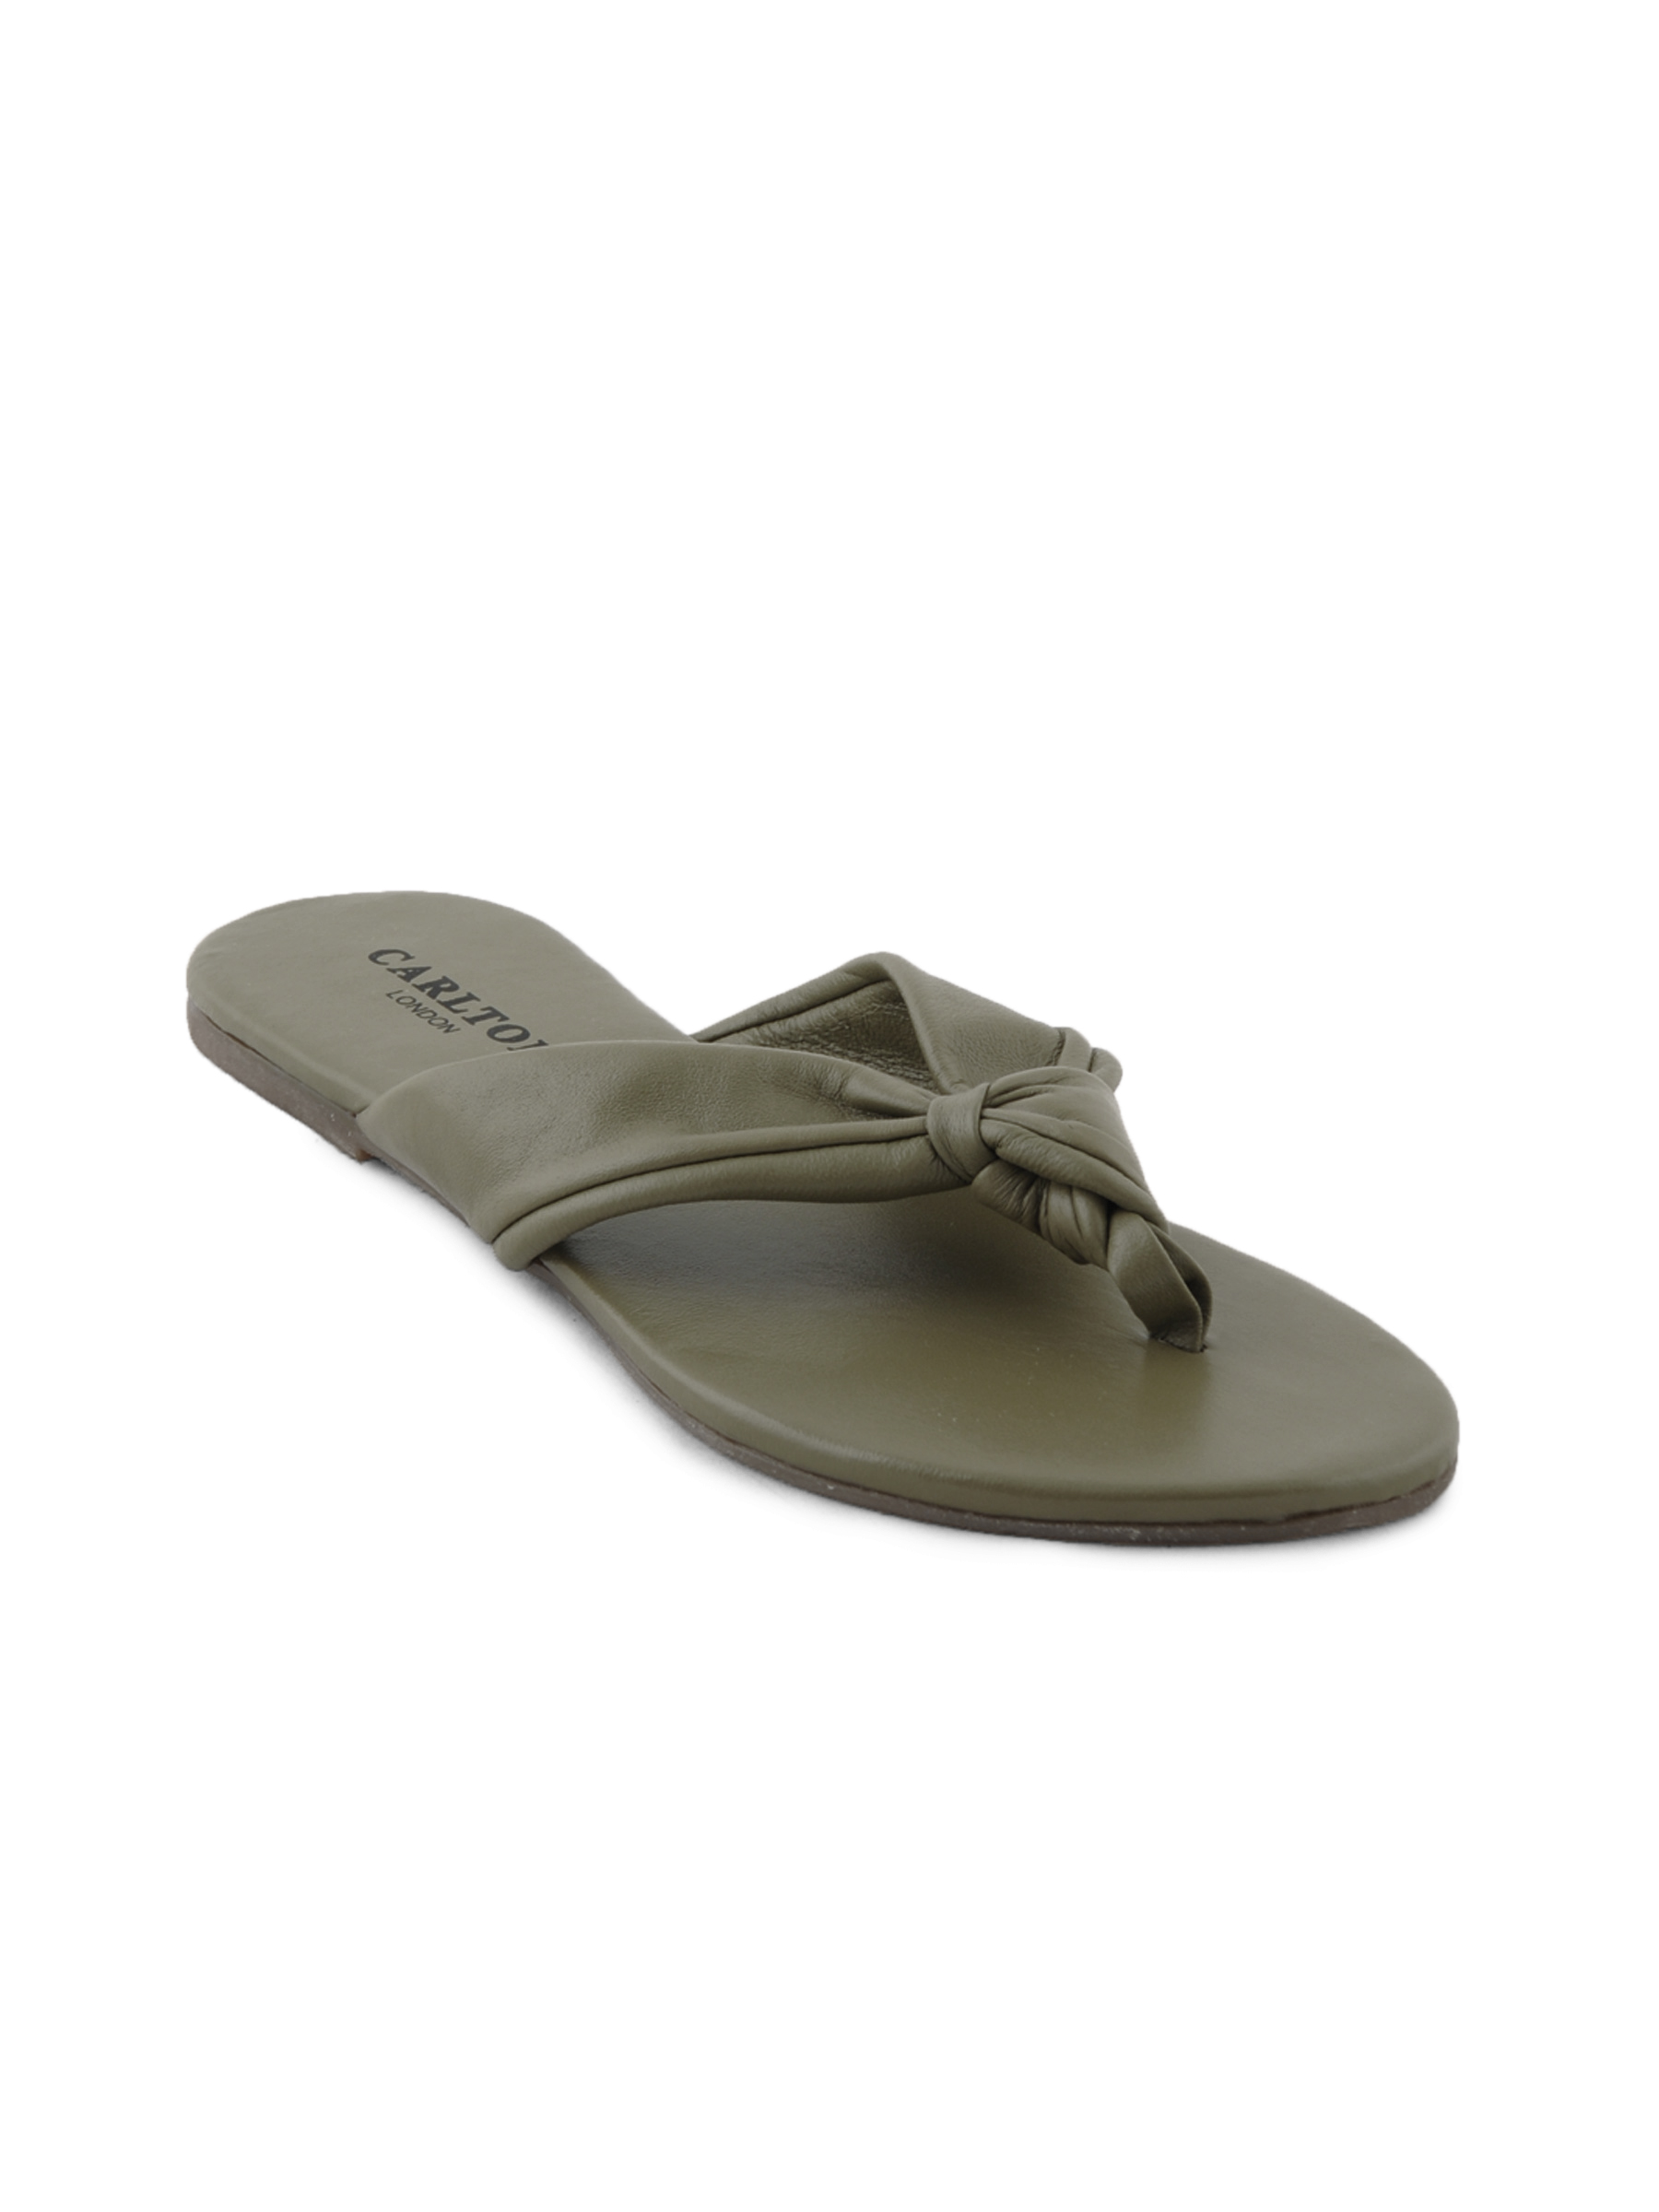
Carlton London Women Casual Green Flats
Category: Footwear / Shoes / Heels
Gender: Women
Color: Green
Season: Spring 2013
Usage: Casual